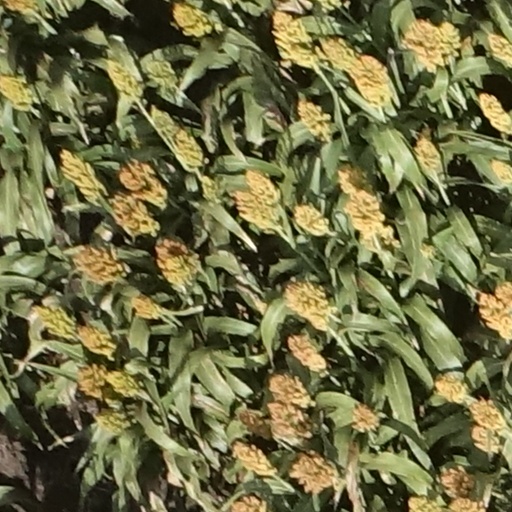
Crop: sorghum